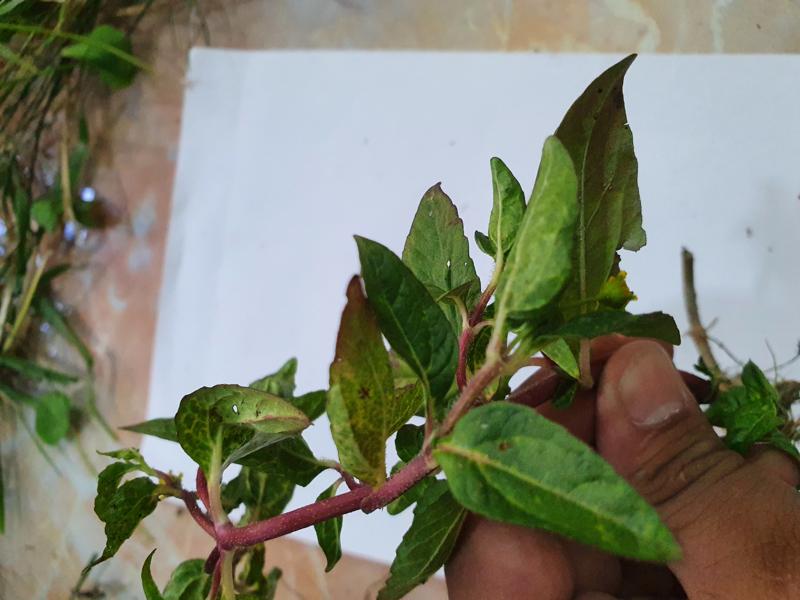
Weed species: Synedrella nodiflora